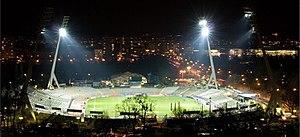
Le DDV-Stadion est un stade de football situé à Dresde dans le Land de Saxe en Allemagne.